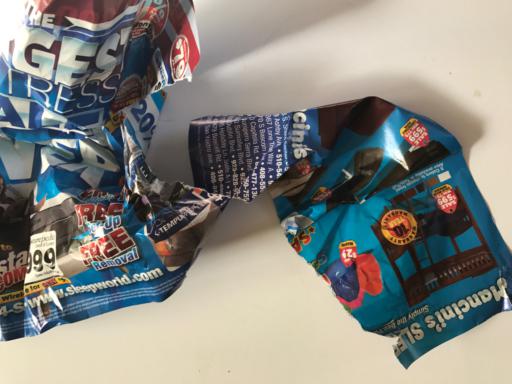
Waste category: paper